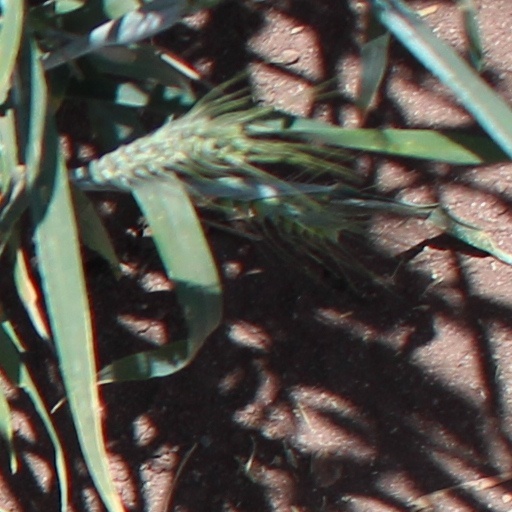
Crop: wheat